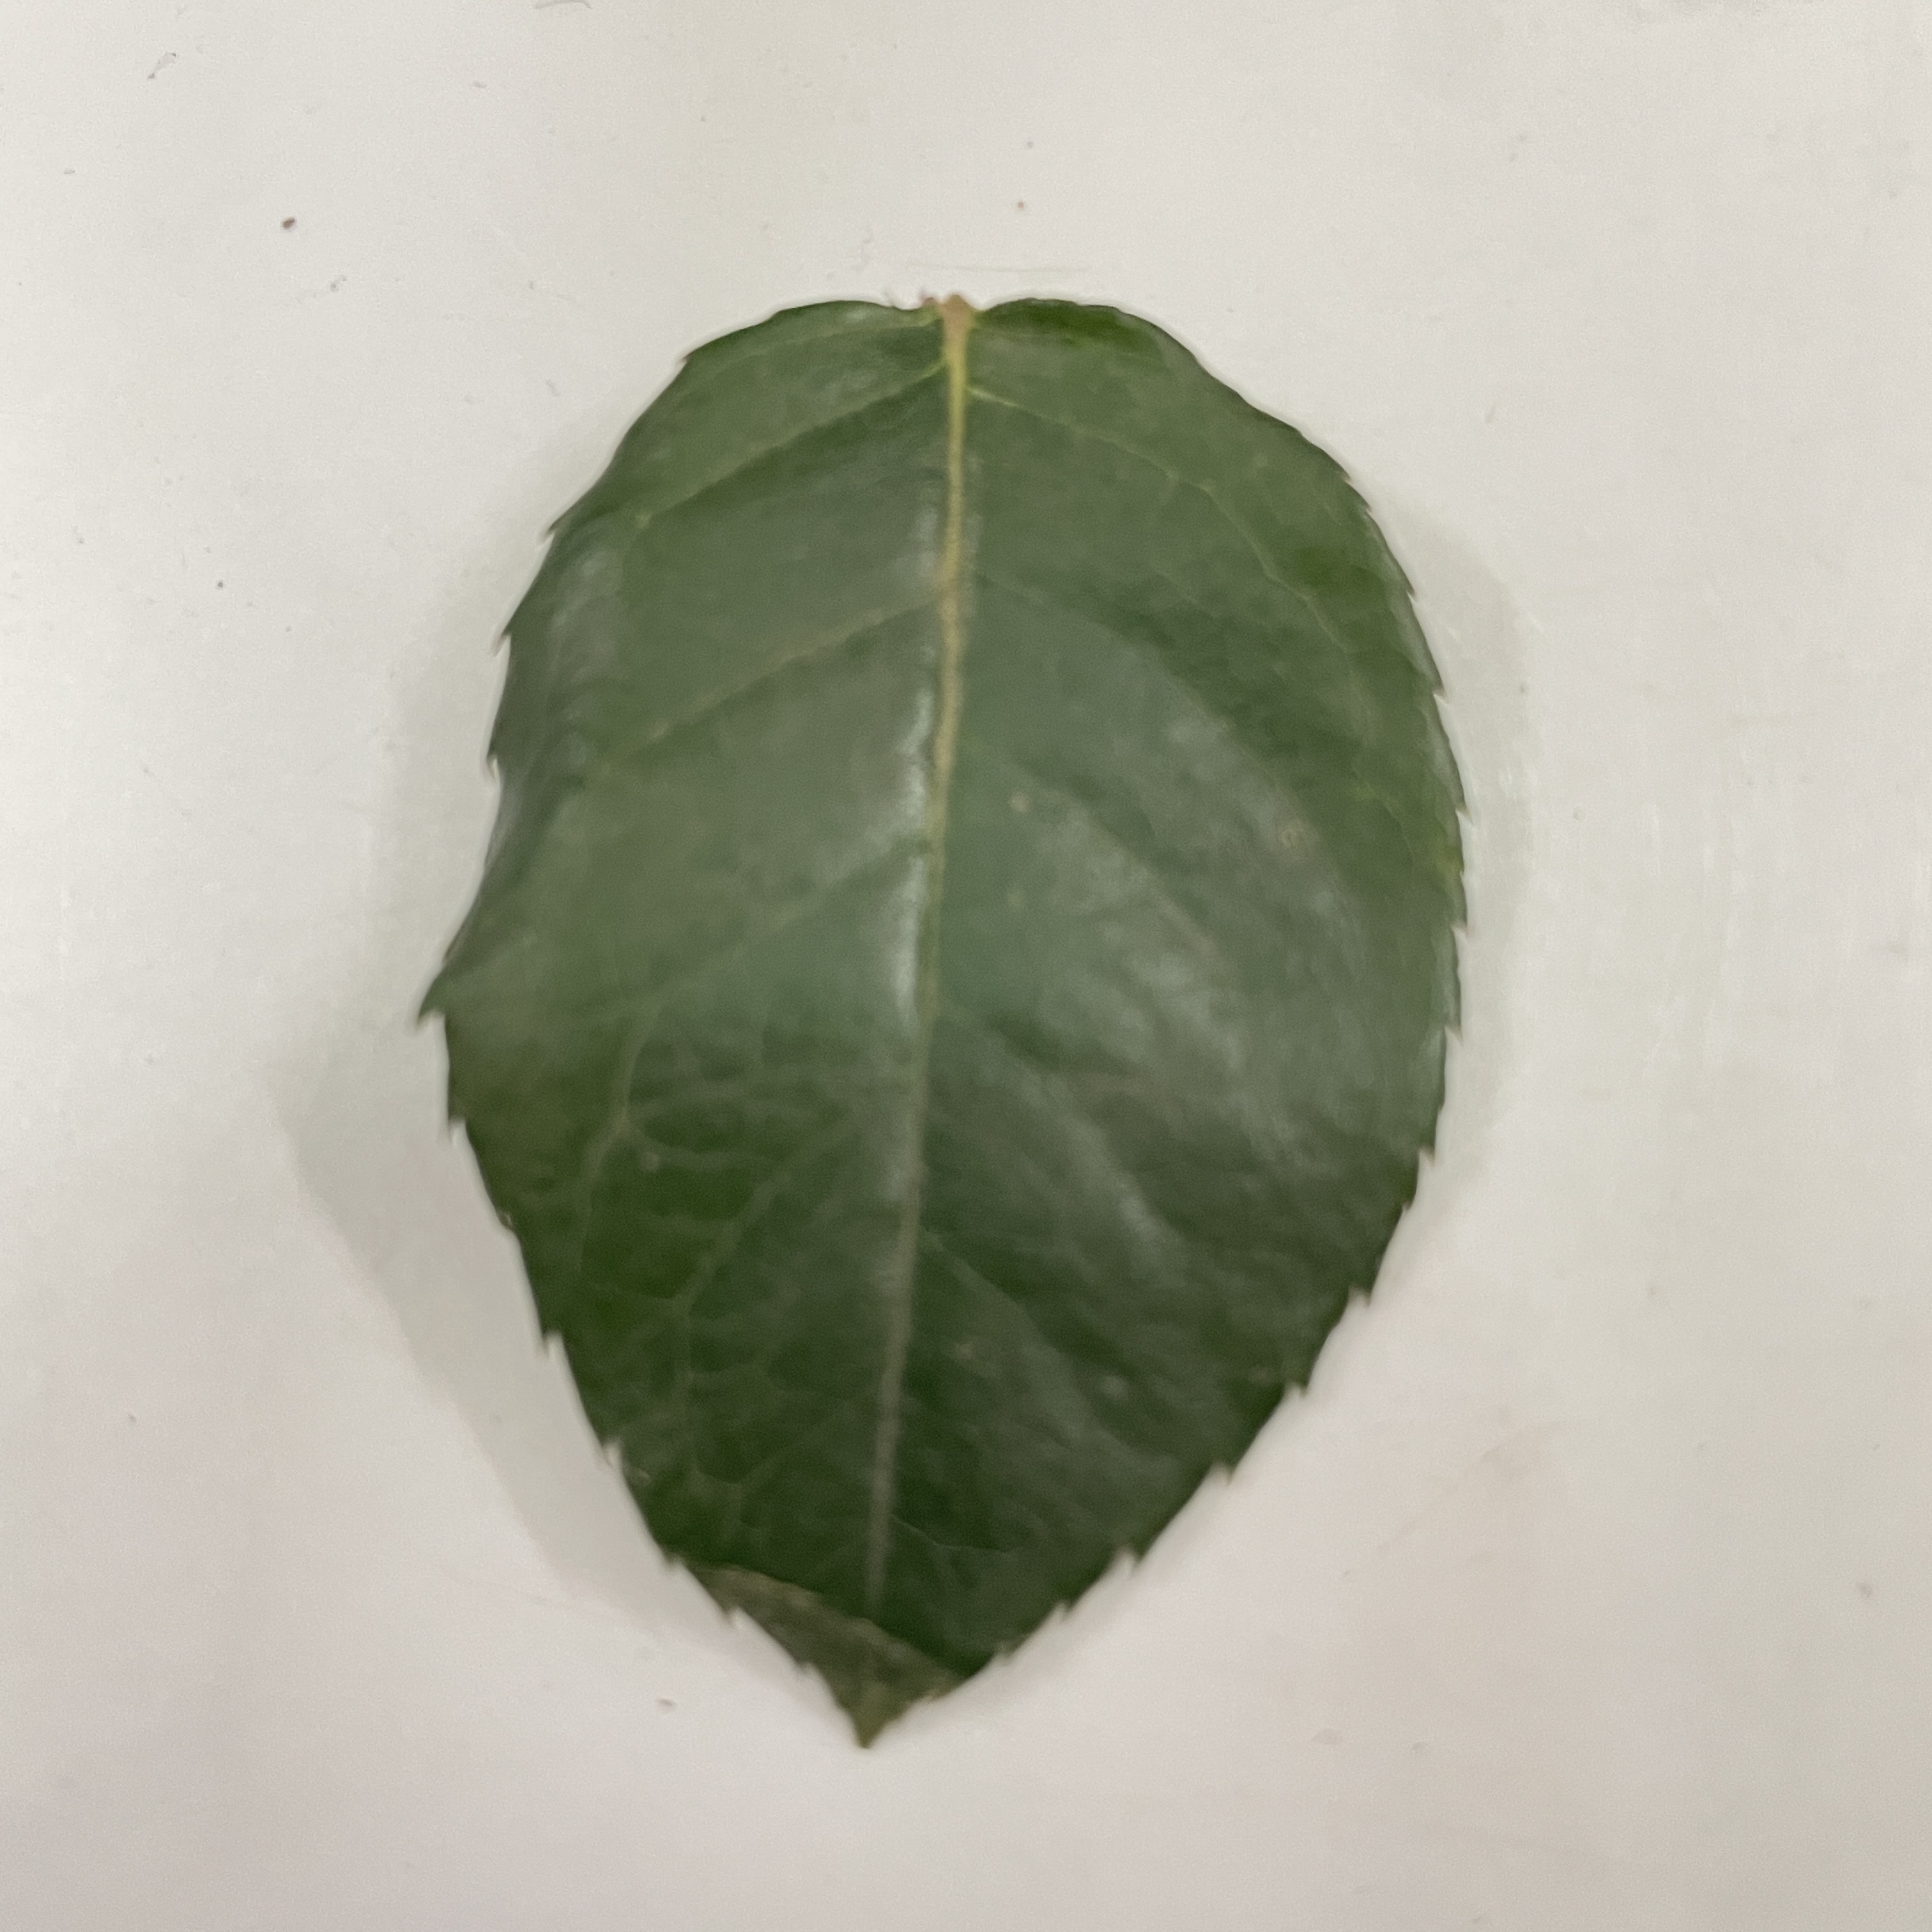
Label: Healthy Leaf